Chilu Lemba

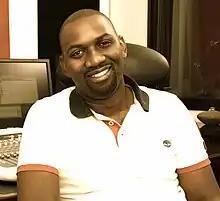
Chilu Lemba at Ten 27 Studios

Chilu Lemba (born 27 August 1975) is a Zambian-born and South African–based award-winning voice over artist, author and musician. His voice is heard across the African continent daily on ads ranging from branding commercials for washing detergents and cellphone networks, to promos for satellite television channels.